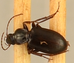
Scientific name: Calathus advena
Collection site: Rocky Mountains NEON (RMNP), plot RMNP_014